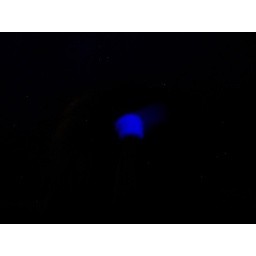
Kacee's pony tail holder under a black light